One Tree Hill, New Zealand

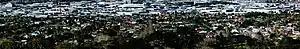

One Tree Hill is a suburb of Auckland, New Zealand. The residential part of the suburb is located to the east and south-east of Maungakiekie / One Tree Hill, from which it takes its name, with the volcanic peak located within the suburb's boundaries.